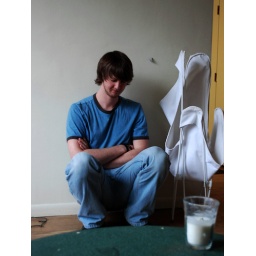
He always runs in so he can get the white chair before anybody else. Funny guy.